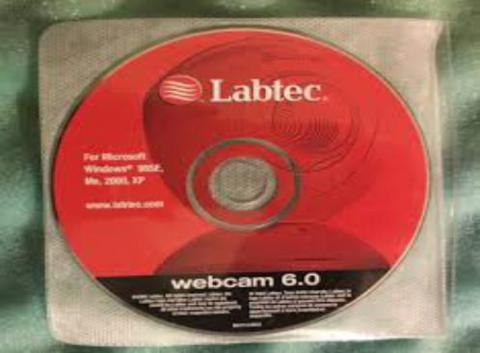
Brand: labtec
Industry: Electronic